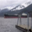
Label: ship